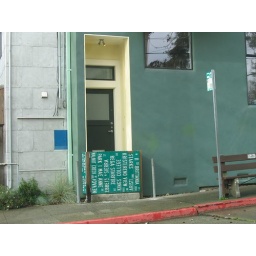
The sign door in Berkeley.